Chalonge (crater)

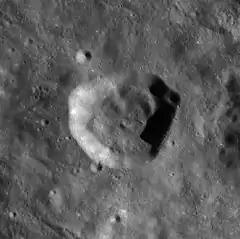
LRO WAC image

Chalonge is a lunar impact crater that is located on the far side of the Moon. It lies to the southwest of the larger crater Lewis, in the outer skirt of ejecta that surrounds the Mare Orientale impact basin. To the southeast are the Montes Cordillera, a ring of mountains that encircle the Mare Orientale formation.